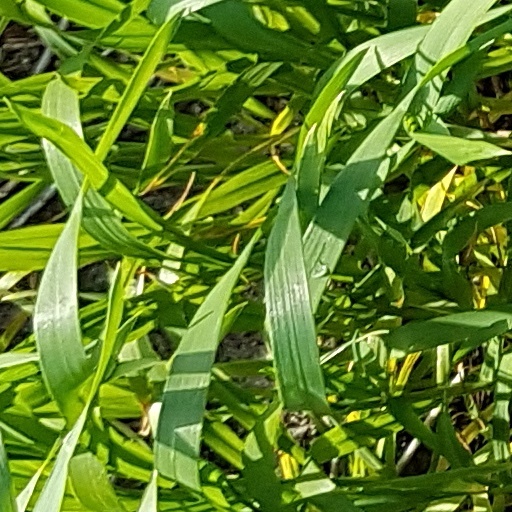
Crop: wheat